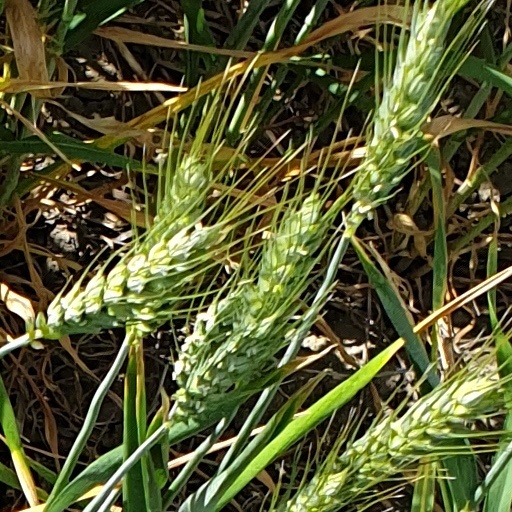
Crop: wheat